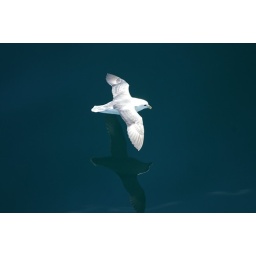
Gull flying over water near Orkney